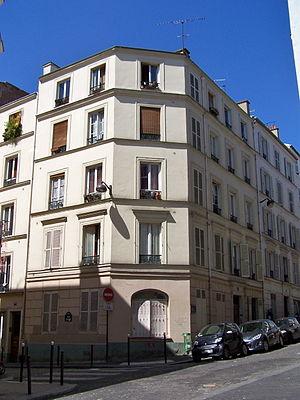
La Petite Bijou est un roman de Patrick Modiano paru le 25 avril 2001 aux éditions Gallimard.